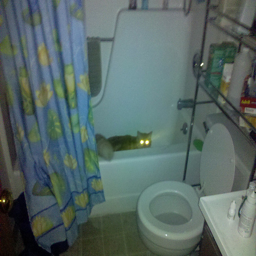
a cat sits in a bath tub next to a toilet
A cat that is standing in a bath tub.
Cat with its eyes lit sitting in a bath tub.
A cat with glowing eyes looks up from the bathtub.
A cat with glowing eyes standing in a bathtub next to a toilet, etagere and sink.